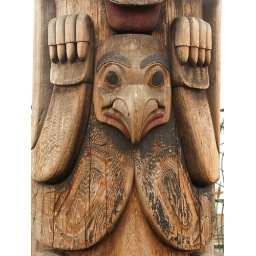
Detail from the totem pole in the park across from the market